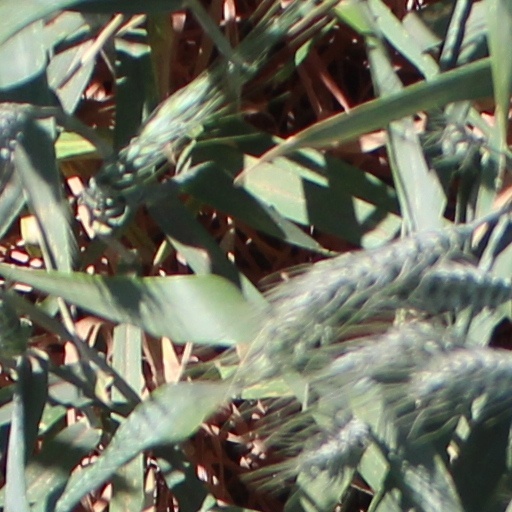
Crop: wheat